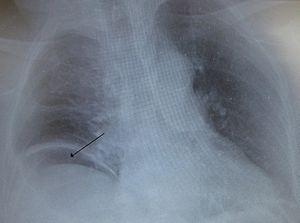
La perforation gastro-intestinale est la formation d'un trou dans la paroi gastro-intestinale que cela soit au niveau de l'œsophage, de l'estomac, de l'intestin grêle ou du gros intestin. La cause de cette perforation peut être une agression au couteau, mais également un accident médical ou encore elle peut être d'origine bactérienne ou encore une péritonite. L'un des principaux diagnostics est une douleur importante. La perforation gastro-intestinale est dans une grande majorité des cas une urgence chirurgicale.